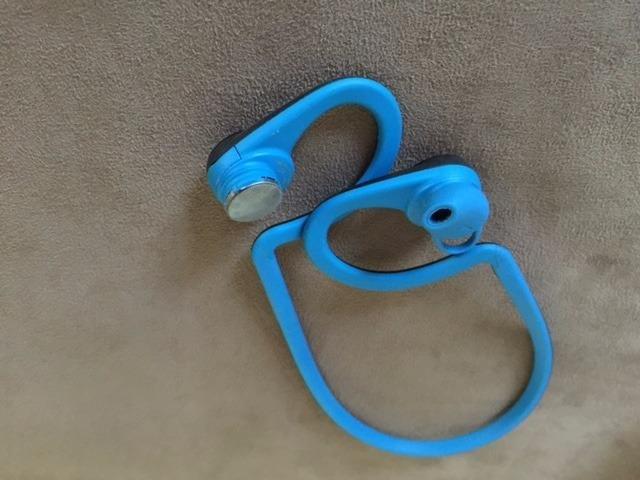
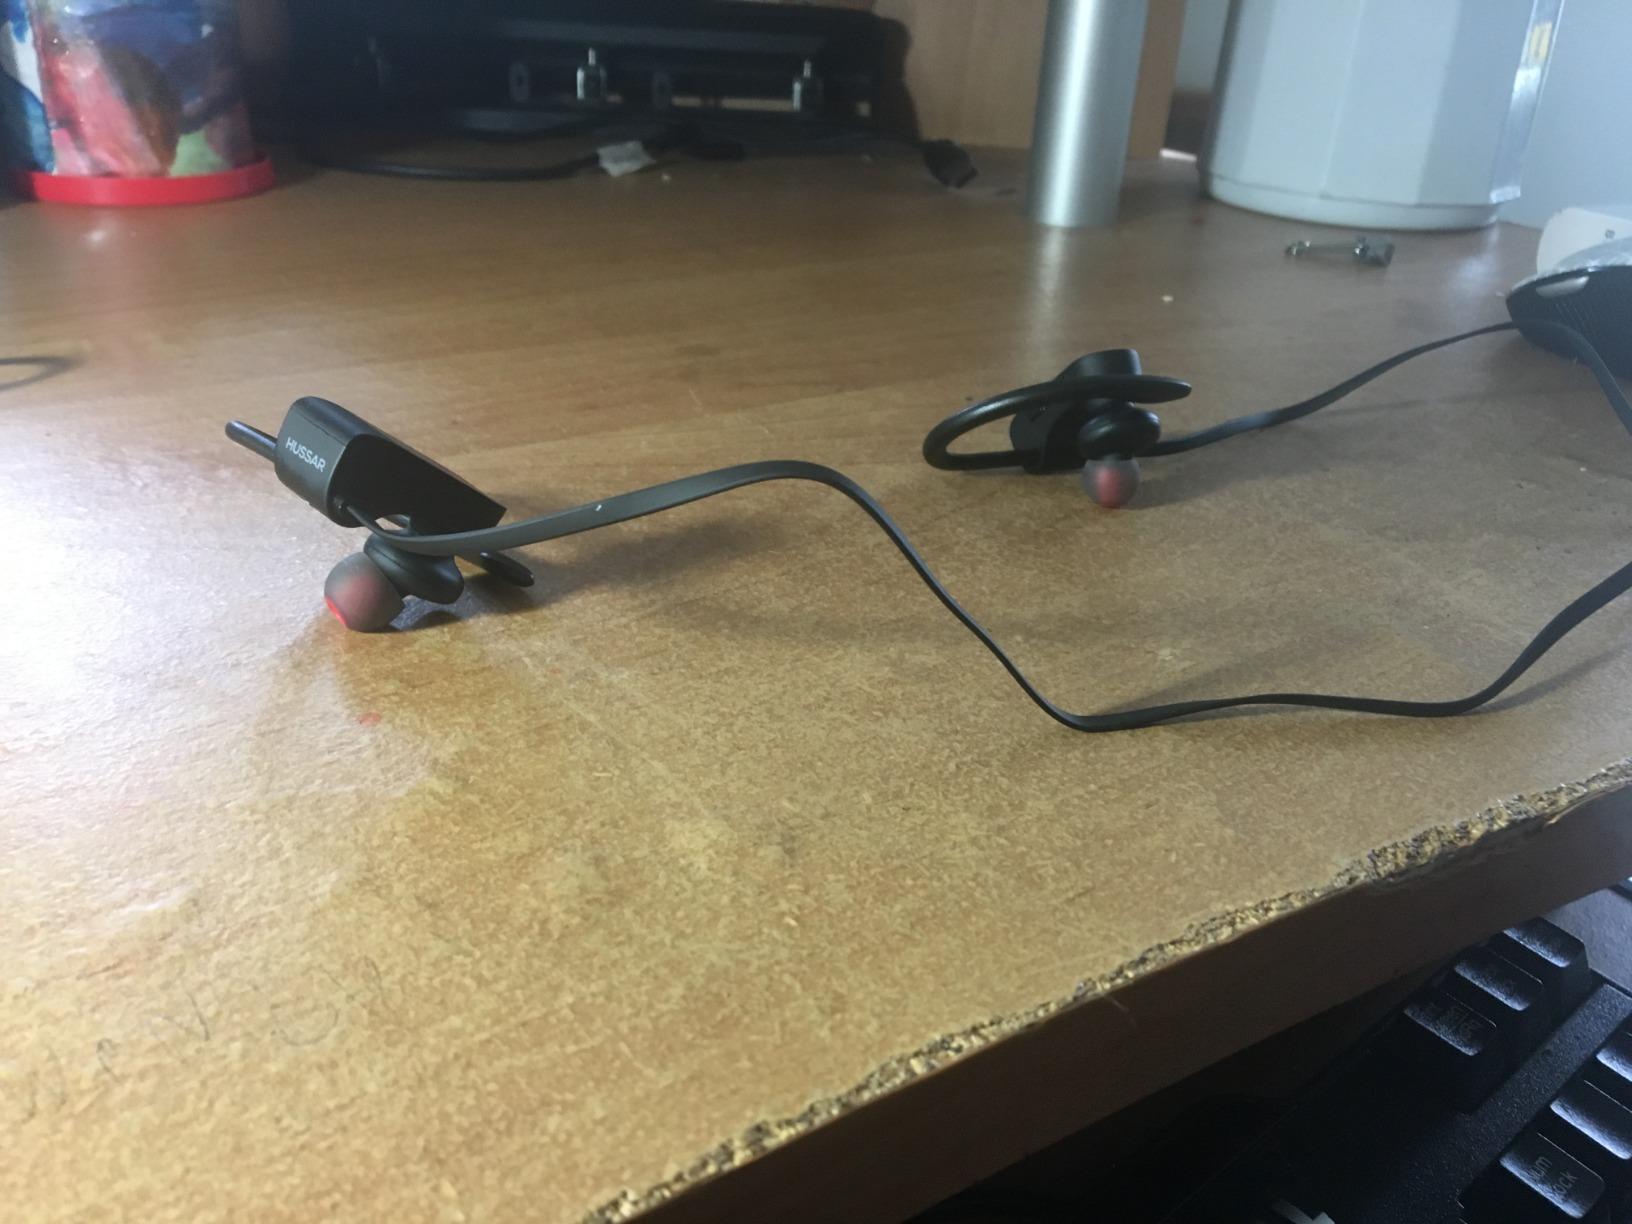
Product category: headphones
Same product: no